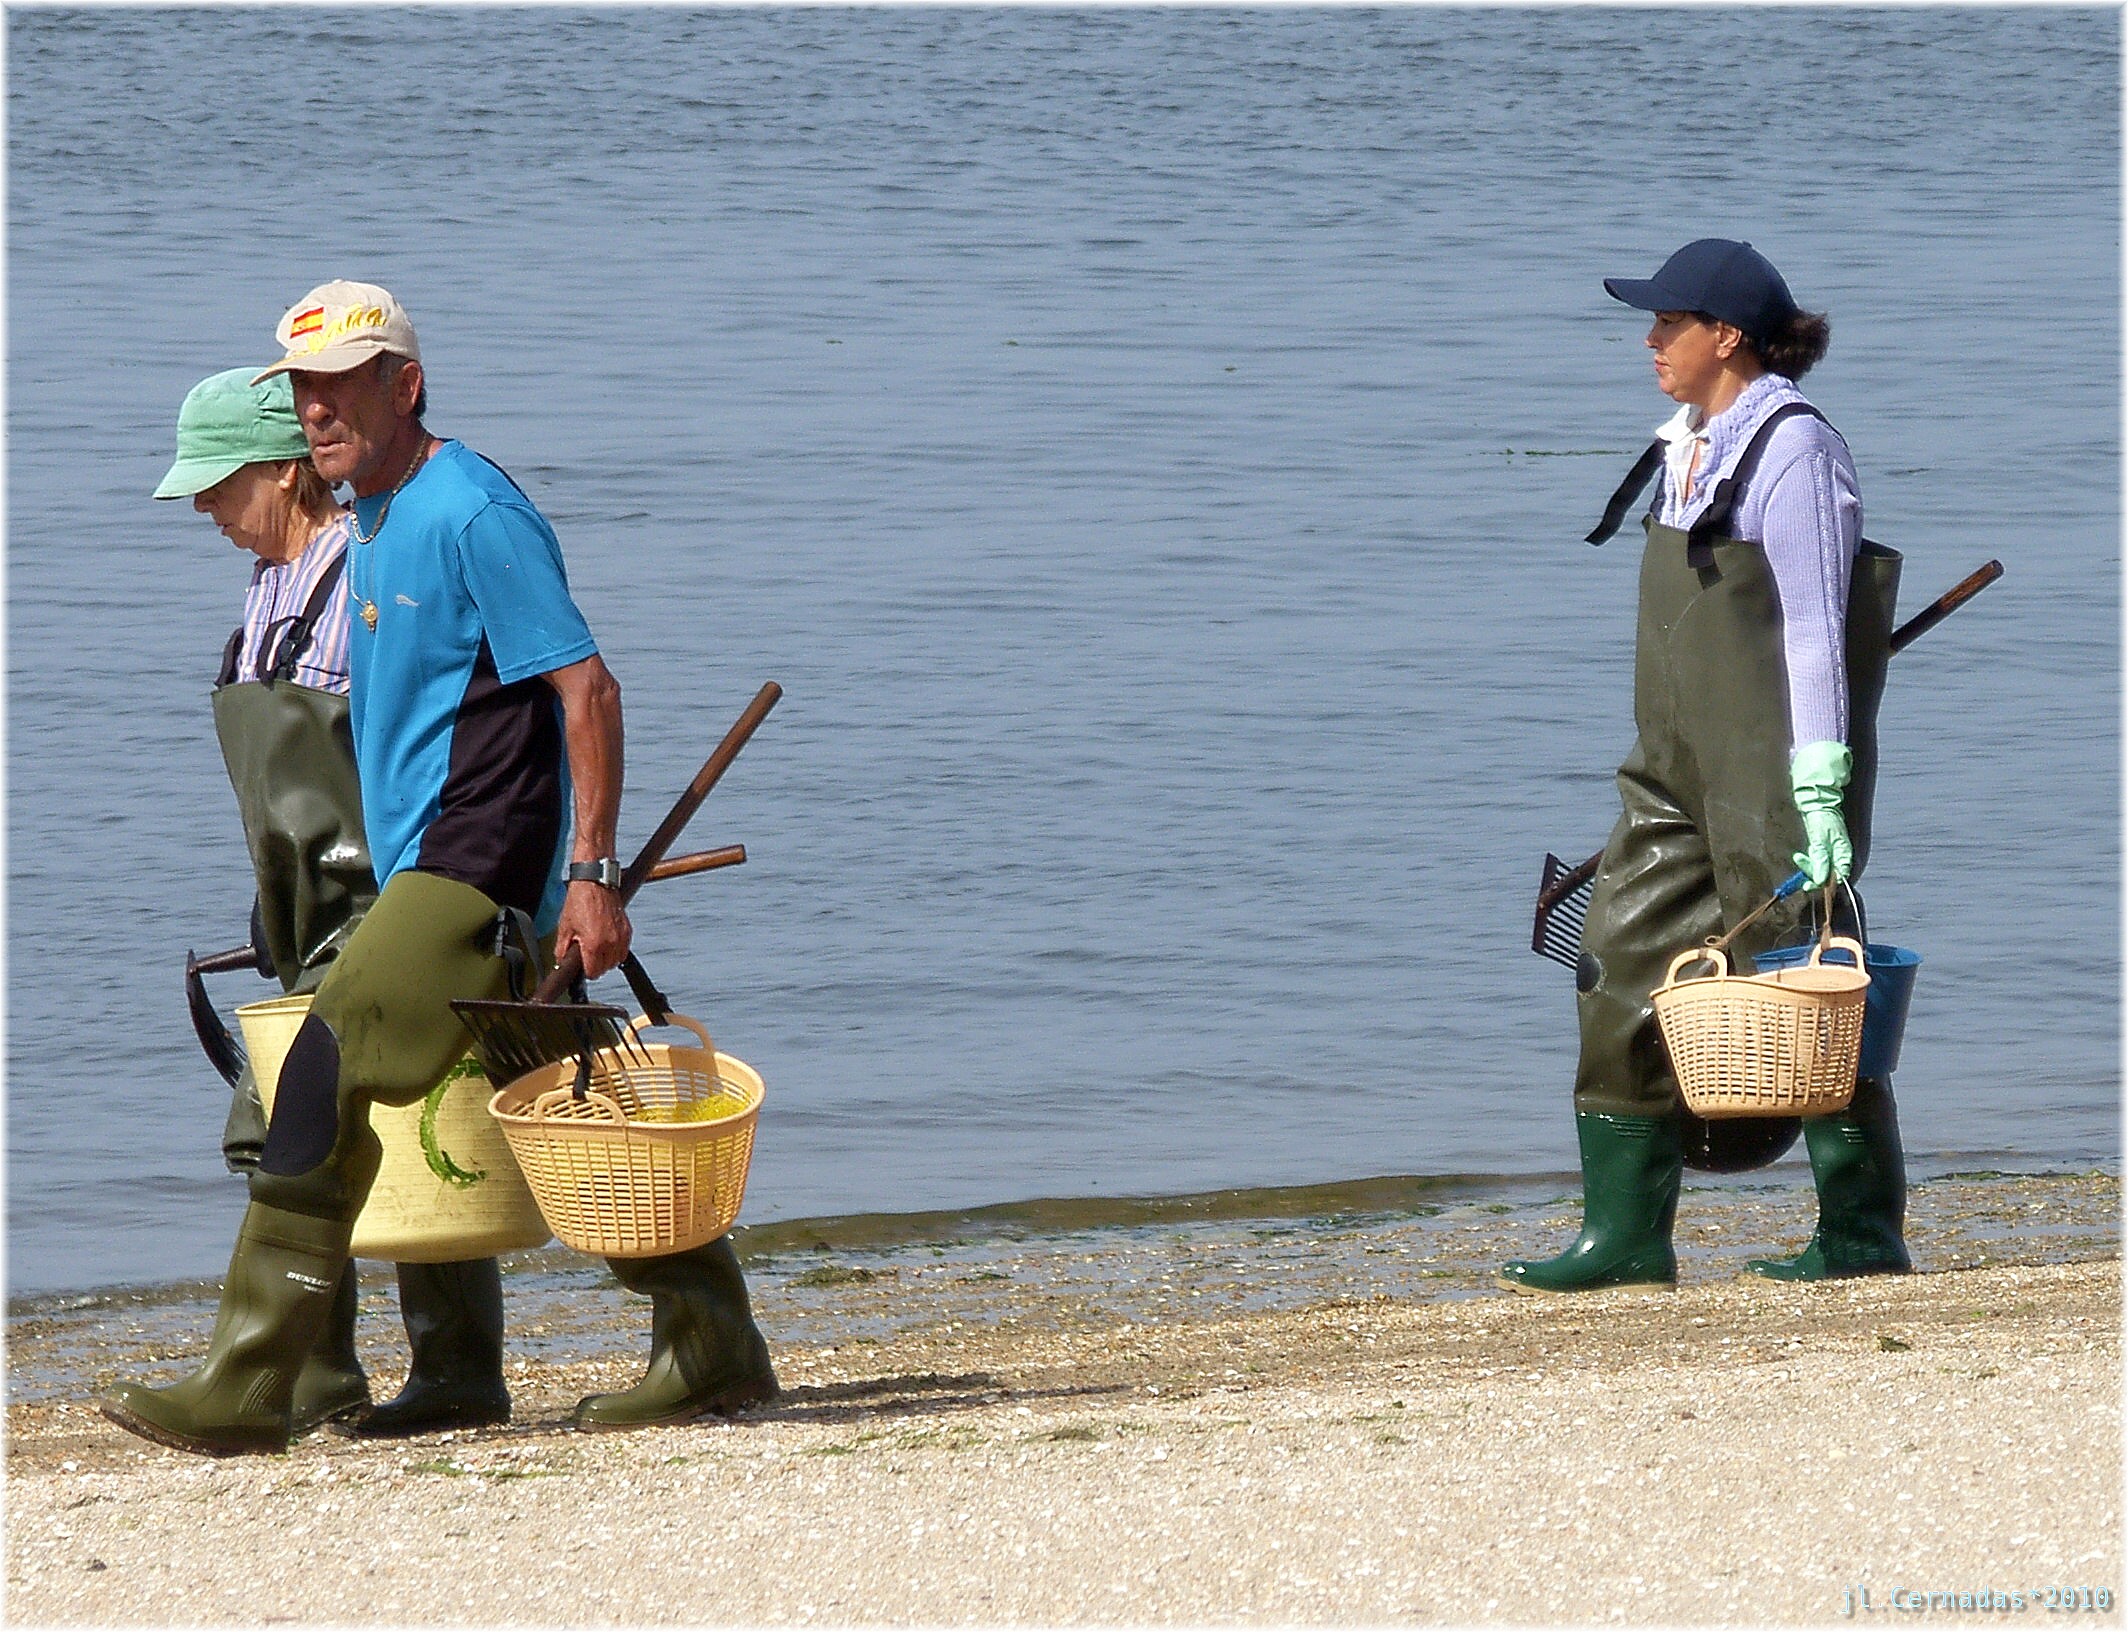
sea, people, fishing, fisherman, boating, mar, gente, xente, playas, mariscadores, recreational fishing